SouthSide Works

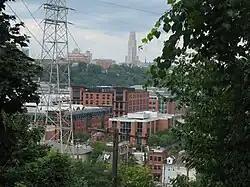
View of the SouthSide Works from the South Side slopes

Ling-Temco-Vought (LTV) purchased Jones and Laughlin Steel Company in 1974 and merged with Republic Steel in 1985, which formed LTV Steel Co. LTV became the second largest steel producer in the nation. South Side Works was one of three LTV manufacturing facilities in Pittsburgh. One year following the merger, Republic Steel was forced to shut down as a result of foreign competition, high labor costs, and a lack of modern equipment. The property was abandoned until a city/county task force revitalized the area just south of downtown, and Pittsburgh-based Oxford Development Company and the University of Pittsburgh Medical Center constructed the state-of-the-art UPMC Sports Performance Complex on the most eastern boundary of the site. The Pittsburgh Steelers, of the National Football League, and the NCAA Division I University of Pittsburgh Panthers football teams both utilize the complex's cutting-edge equipment and fields as their primary training facility.